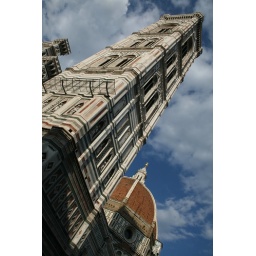
The red, white and green marble takes on a yellow cast in the late afternoon sun.